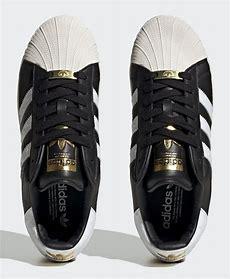
Brand: Adidas
Model: Superstar XLG